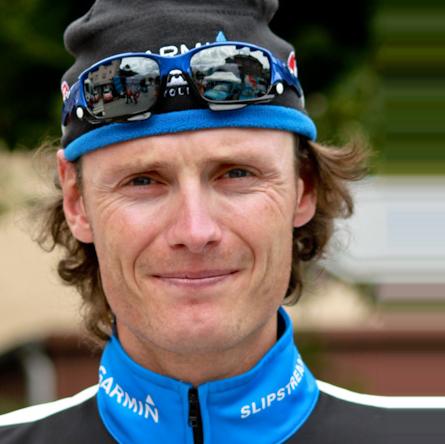
Age: 29